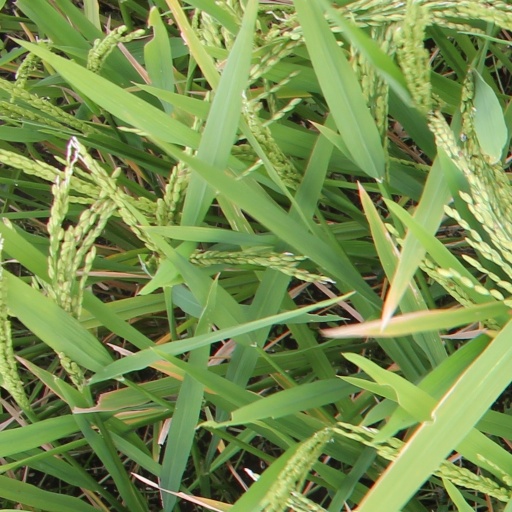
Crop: rice